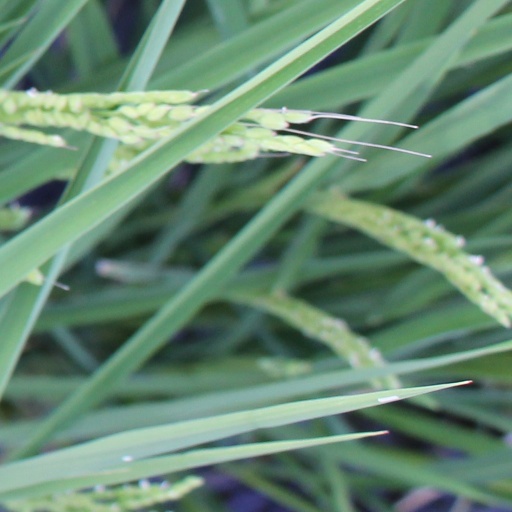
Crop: rice